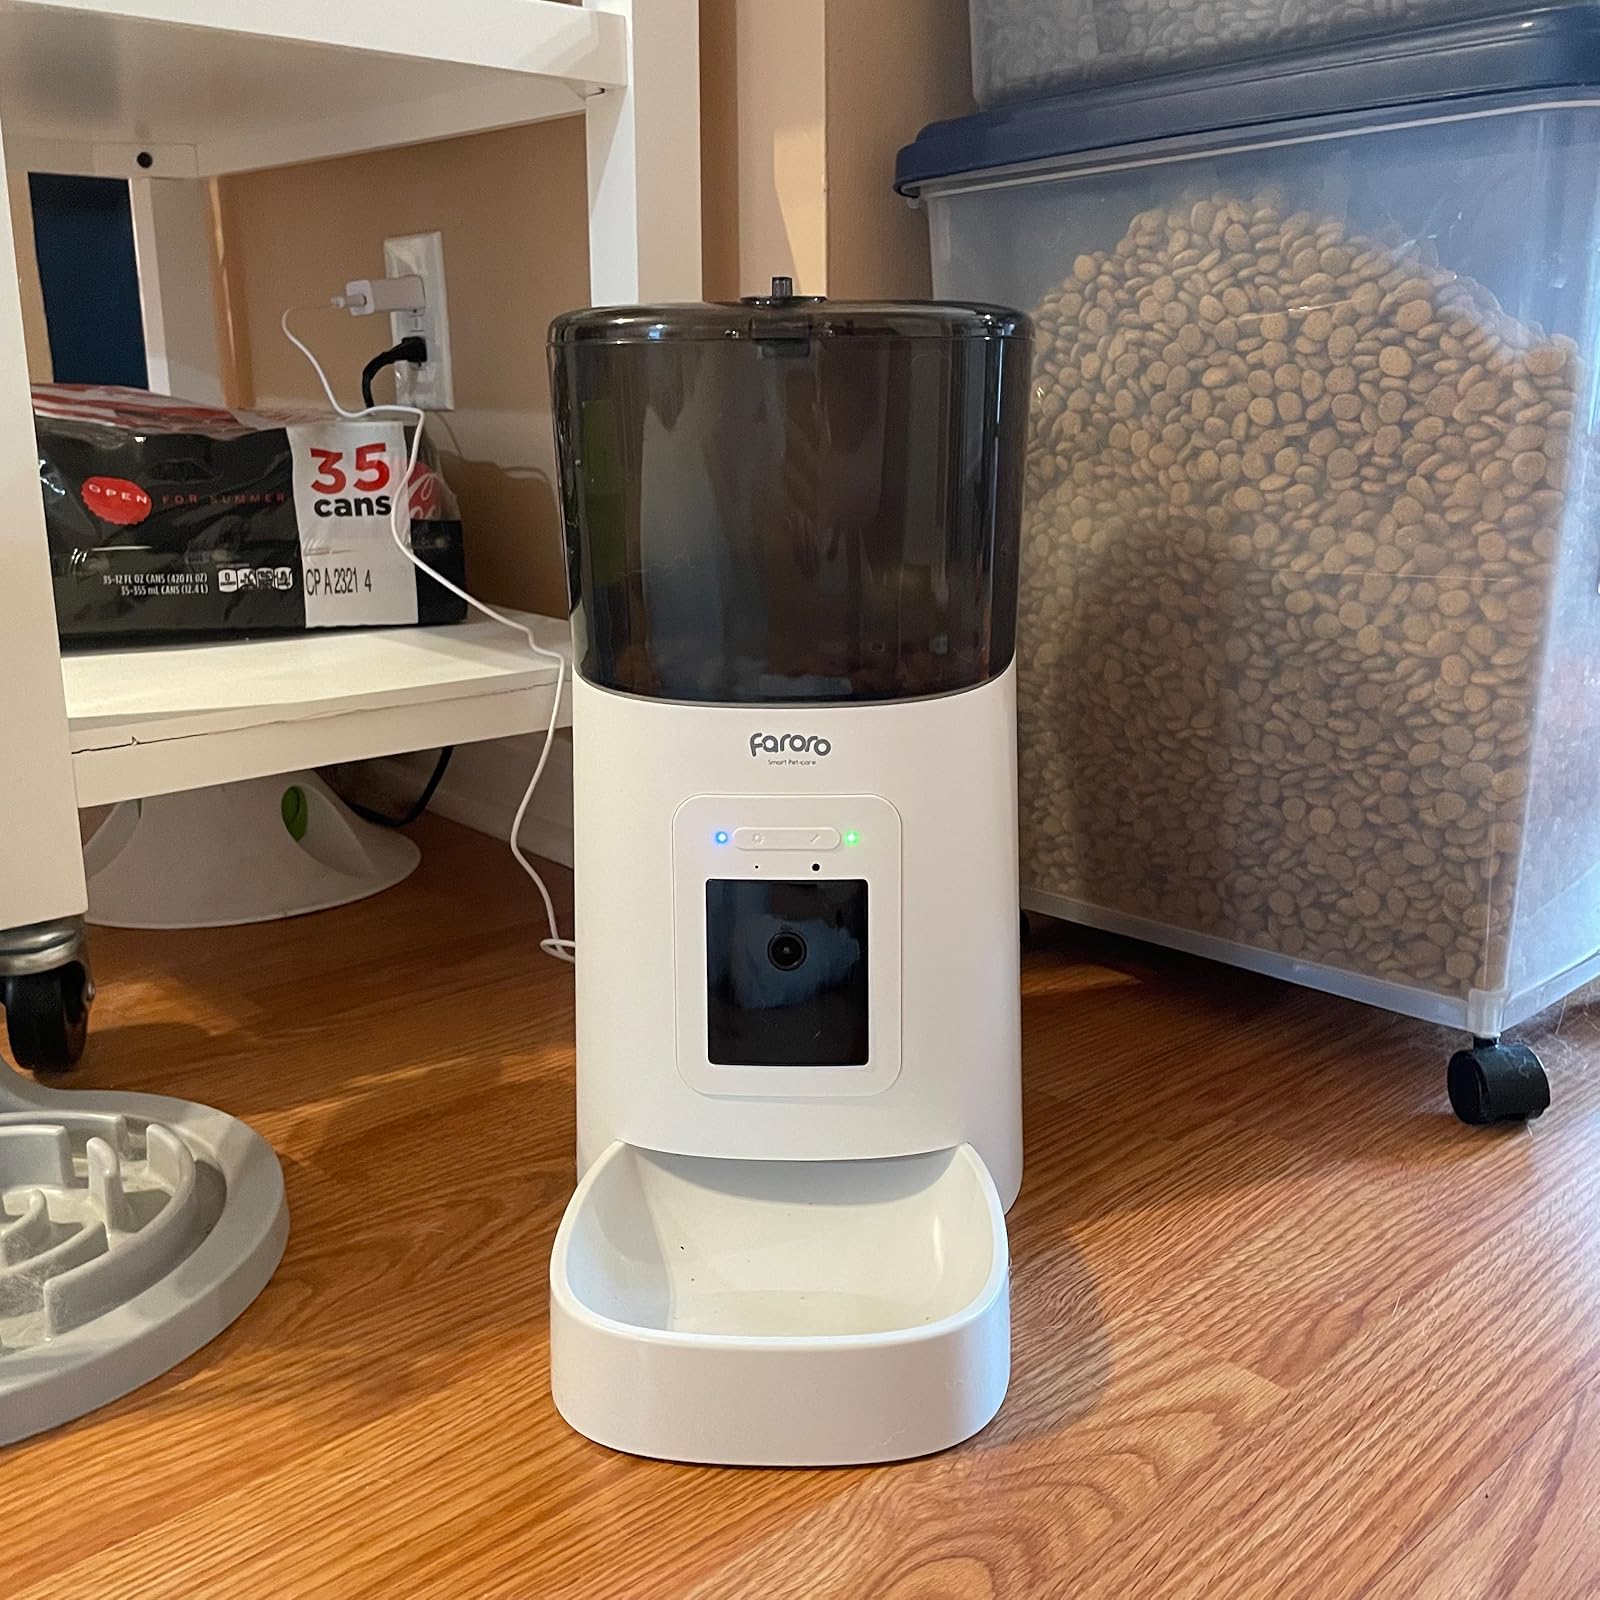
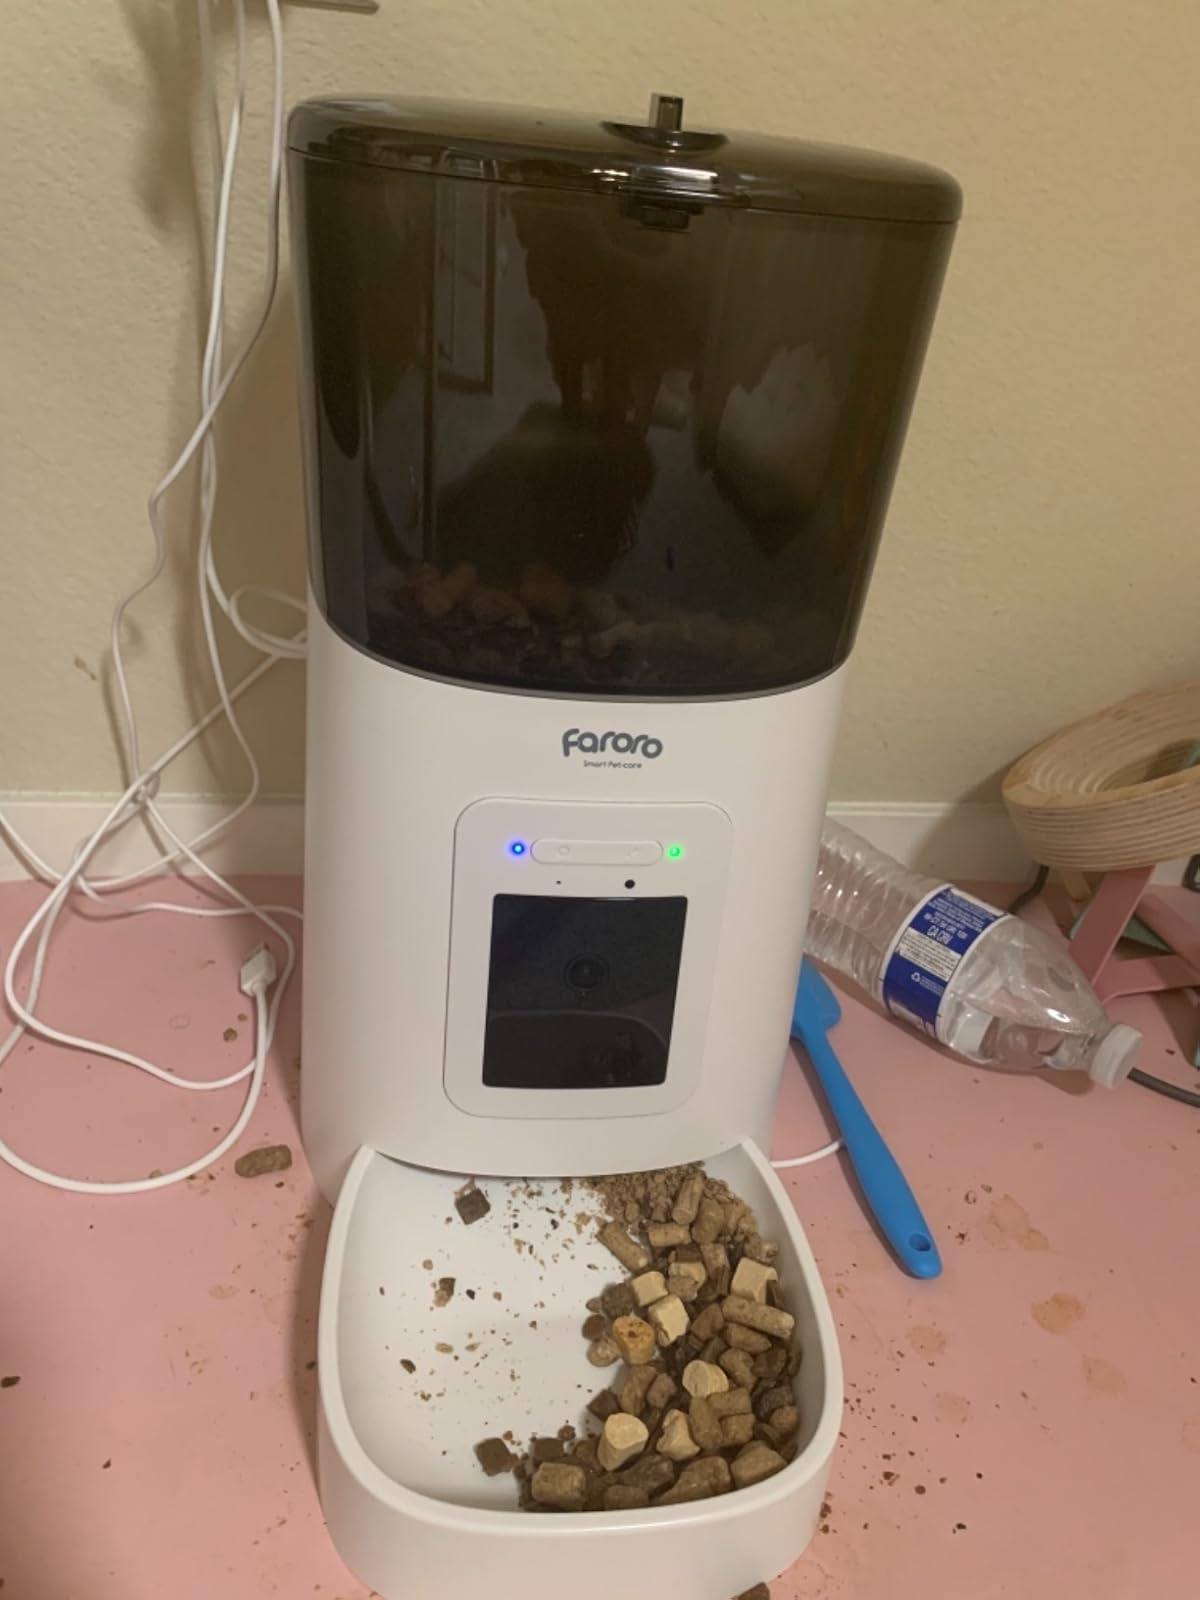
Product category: items_feeder
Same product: yes